Answer in natural language. Which object is closer to the camera taking this photo, black colour chair (highlighted by a red box) or black colour chair (highlighted by a blue box)? Choose between the following options: black colour chair (highlighted by a red box) or black colour chair (highlighted by a blue box)
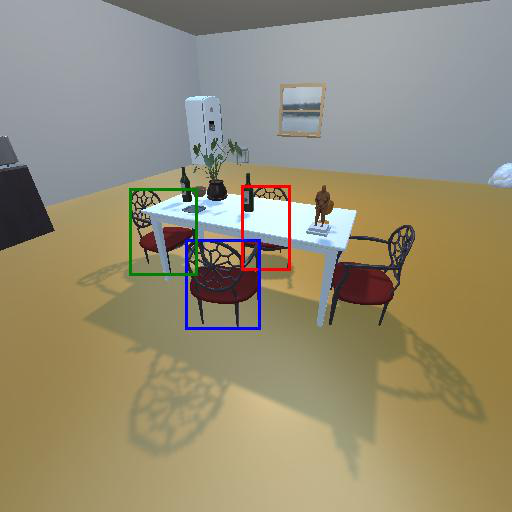
<answer>black colour chair (highlighted by a blue box)</answer>